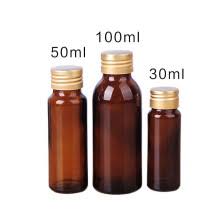
Label: glass